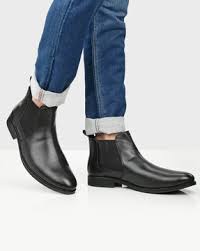
Label: Brogue